Phanostratê

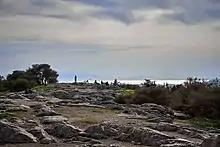
Plateau of the ancient demesne of Melité, in Attica, from which Phanostratê originated according to several interpretations.

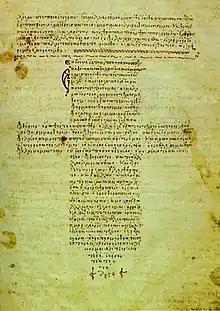
Hippocratic Oath, 12th-century Byzantine manuscript.

The stele refers to a statue that has yet to be discovered. The text indicates that the statue was in the likeness of Phanostratê, which allows us to estimate the importance that the midwife held in her society. Having a statue in the Asclepieion was indeed a significant and rare honor for a physician. The existence of this statue demonstrates that healers were held in high regard and could be bestowed with the same honors as those reserved for men. Nevertheless, Phanostratê's healing abilities are eclipsed by the "great savior" of Lysimachê, who is Asclepius, the god of medicine. It is probable that Phanostratê, like other members of the ancient Greek medical community, had a profound devotion to him.